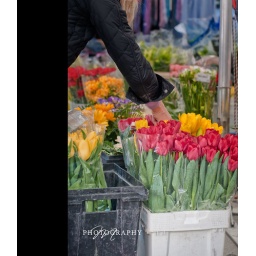
Spring flowers in an Italian market